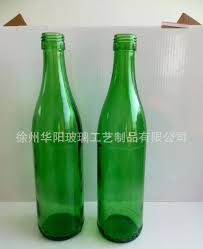
Label: glass